Peter of Jesus Maldonado

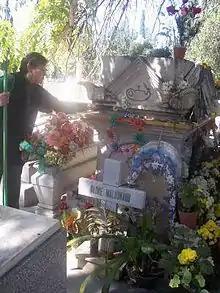
Tomb of Father Maldonado in the Cemetery of Dolores in Chihuahua

In 1975, Adalberto Almeida y Merino, the Archbishop of Chihuahua, officially named Msgr. Martin L. Quiñones the promoter of the cause of canonization for Maldonado. For several years, Quiñones worked with the Episcopal Commission for the Introduction of the Beatification Processes of the Mexican Martyrs. On November 22, 1992, Fr. Maldonado was beatified by Pope John Paul II with Cristóbal Magallanes Jara and companions. He was canonized by Pope John Paul II on May 25, 2000.